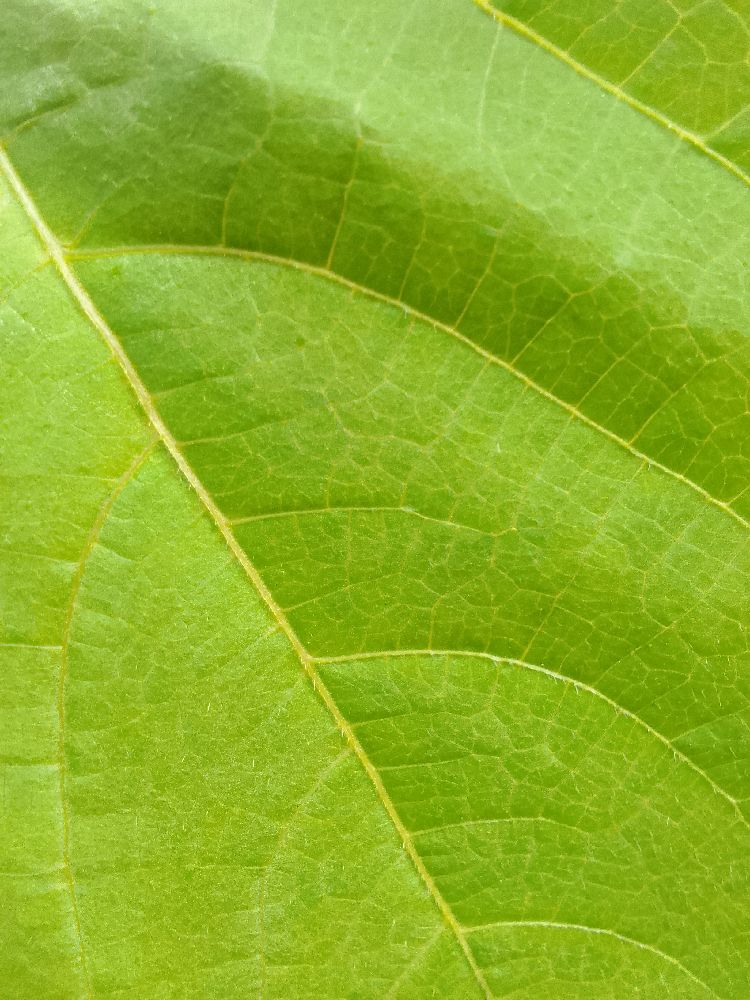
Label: healthy